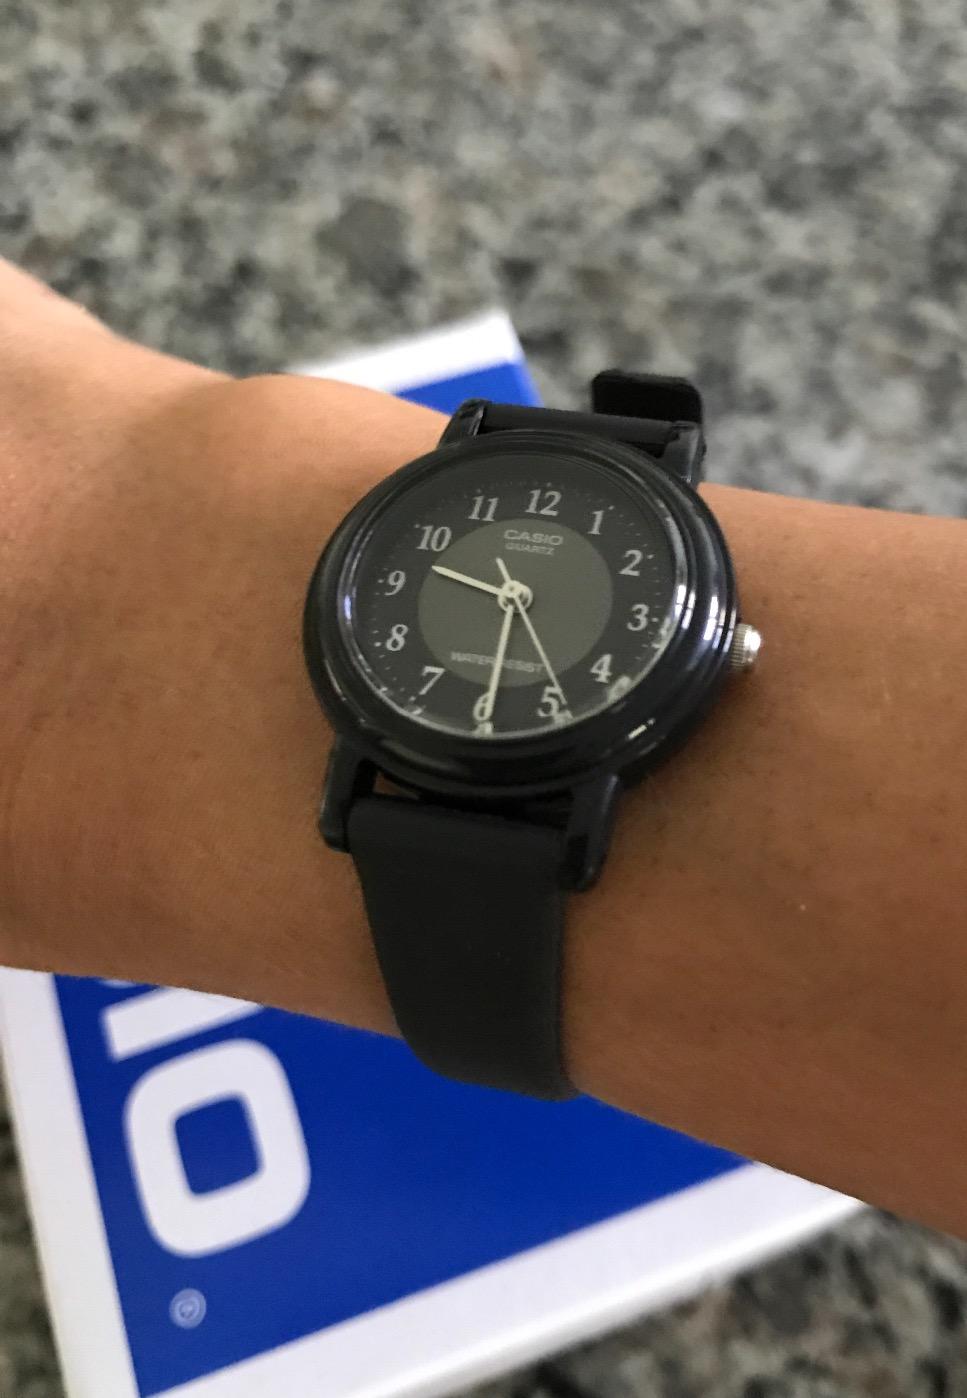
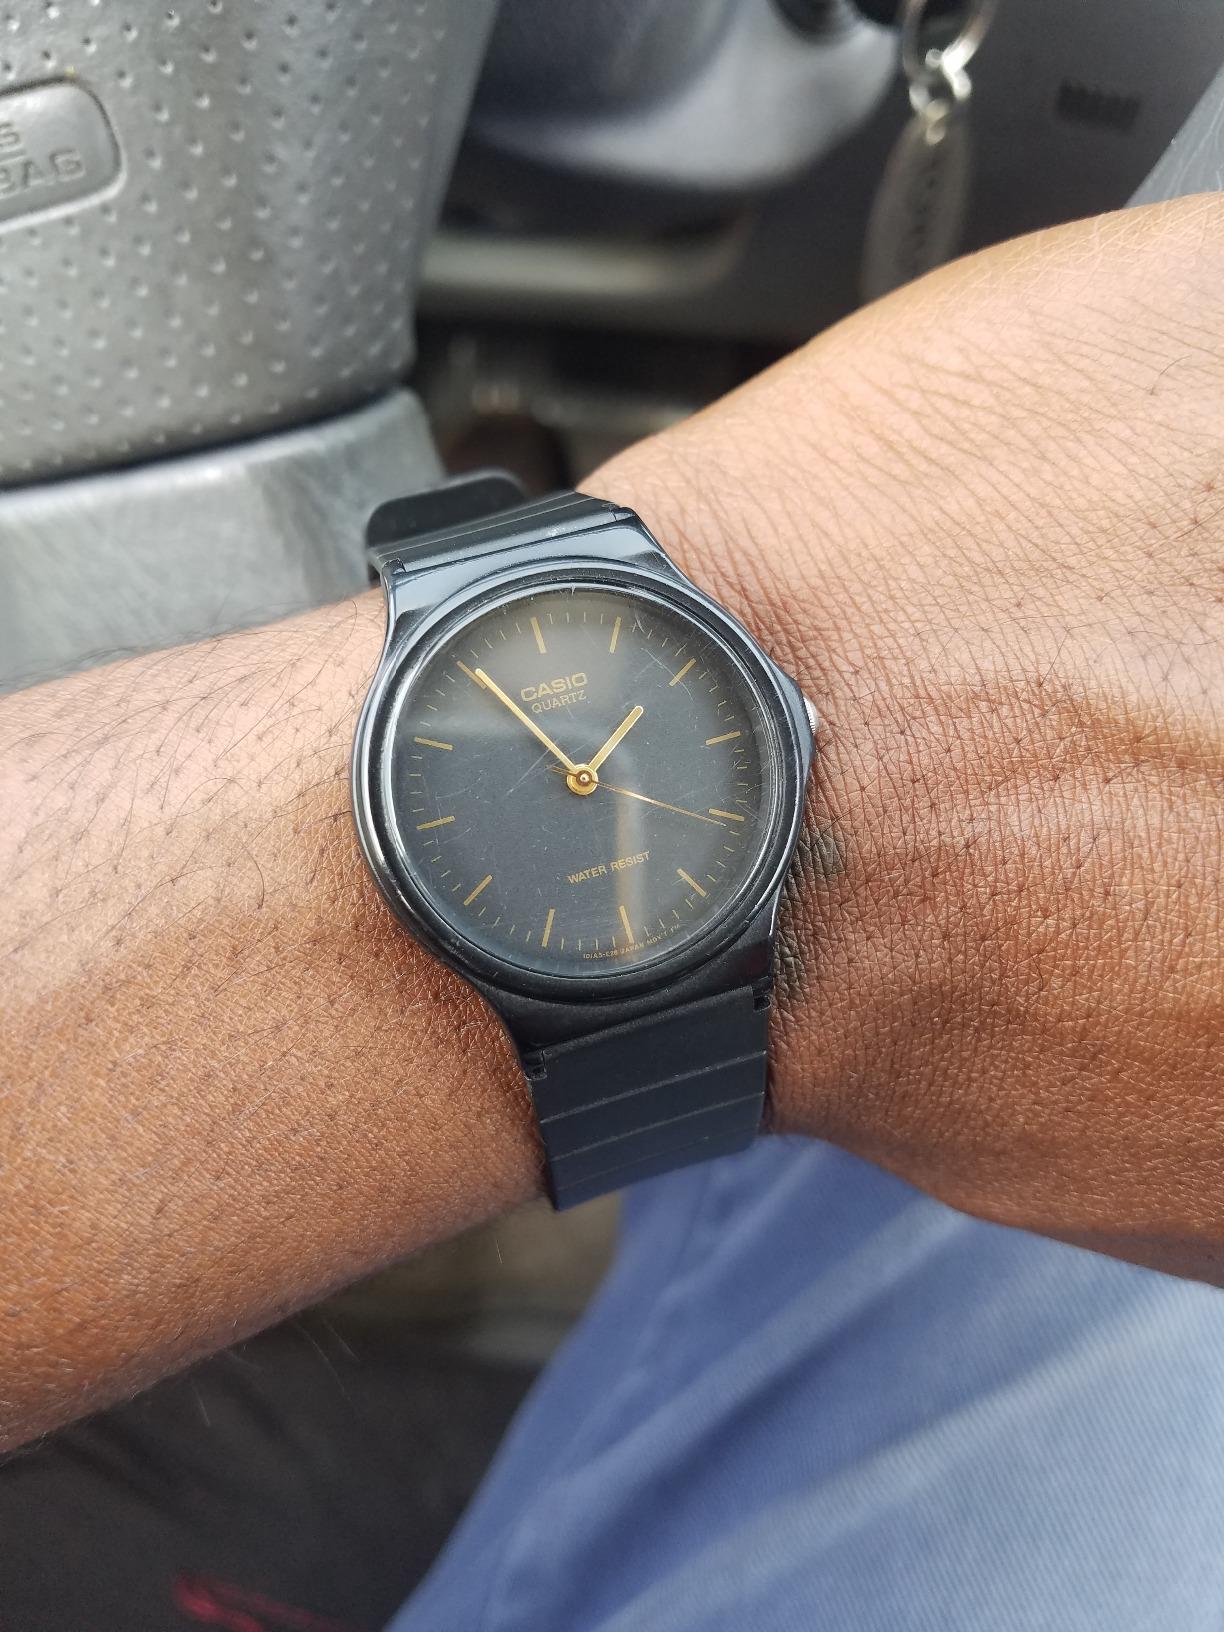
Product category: accessories_watch
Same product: no